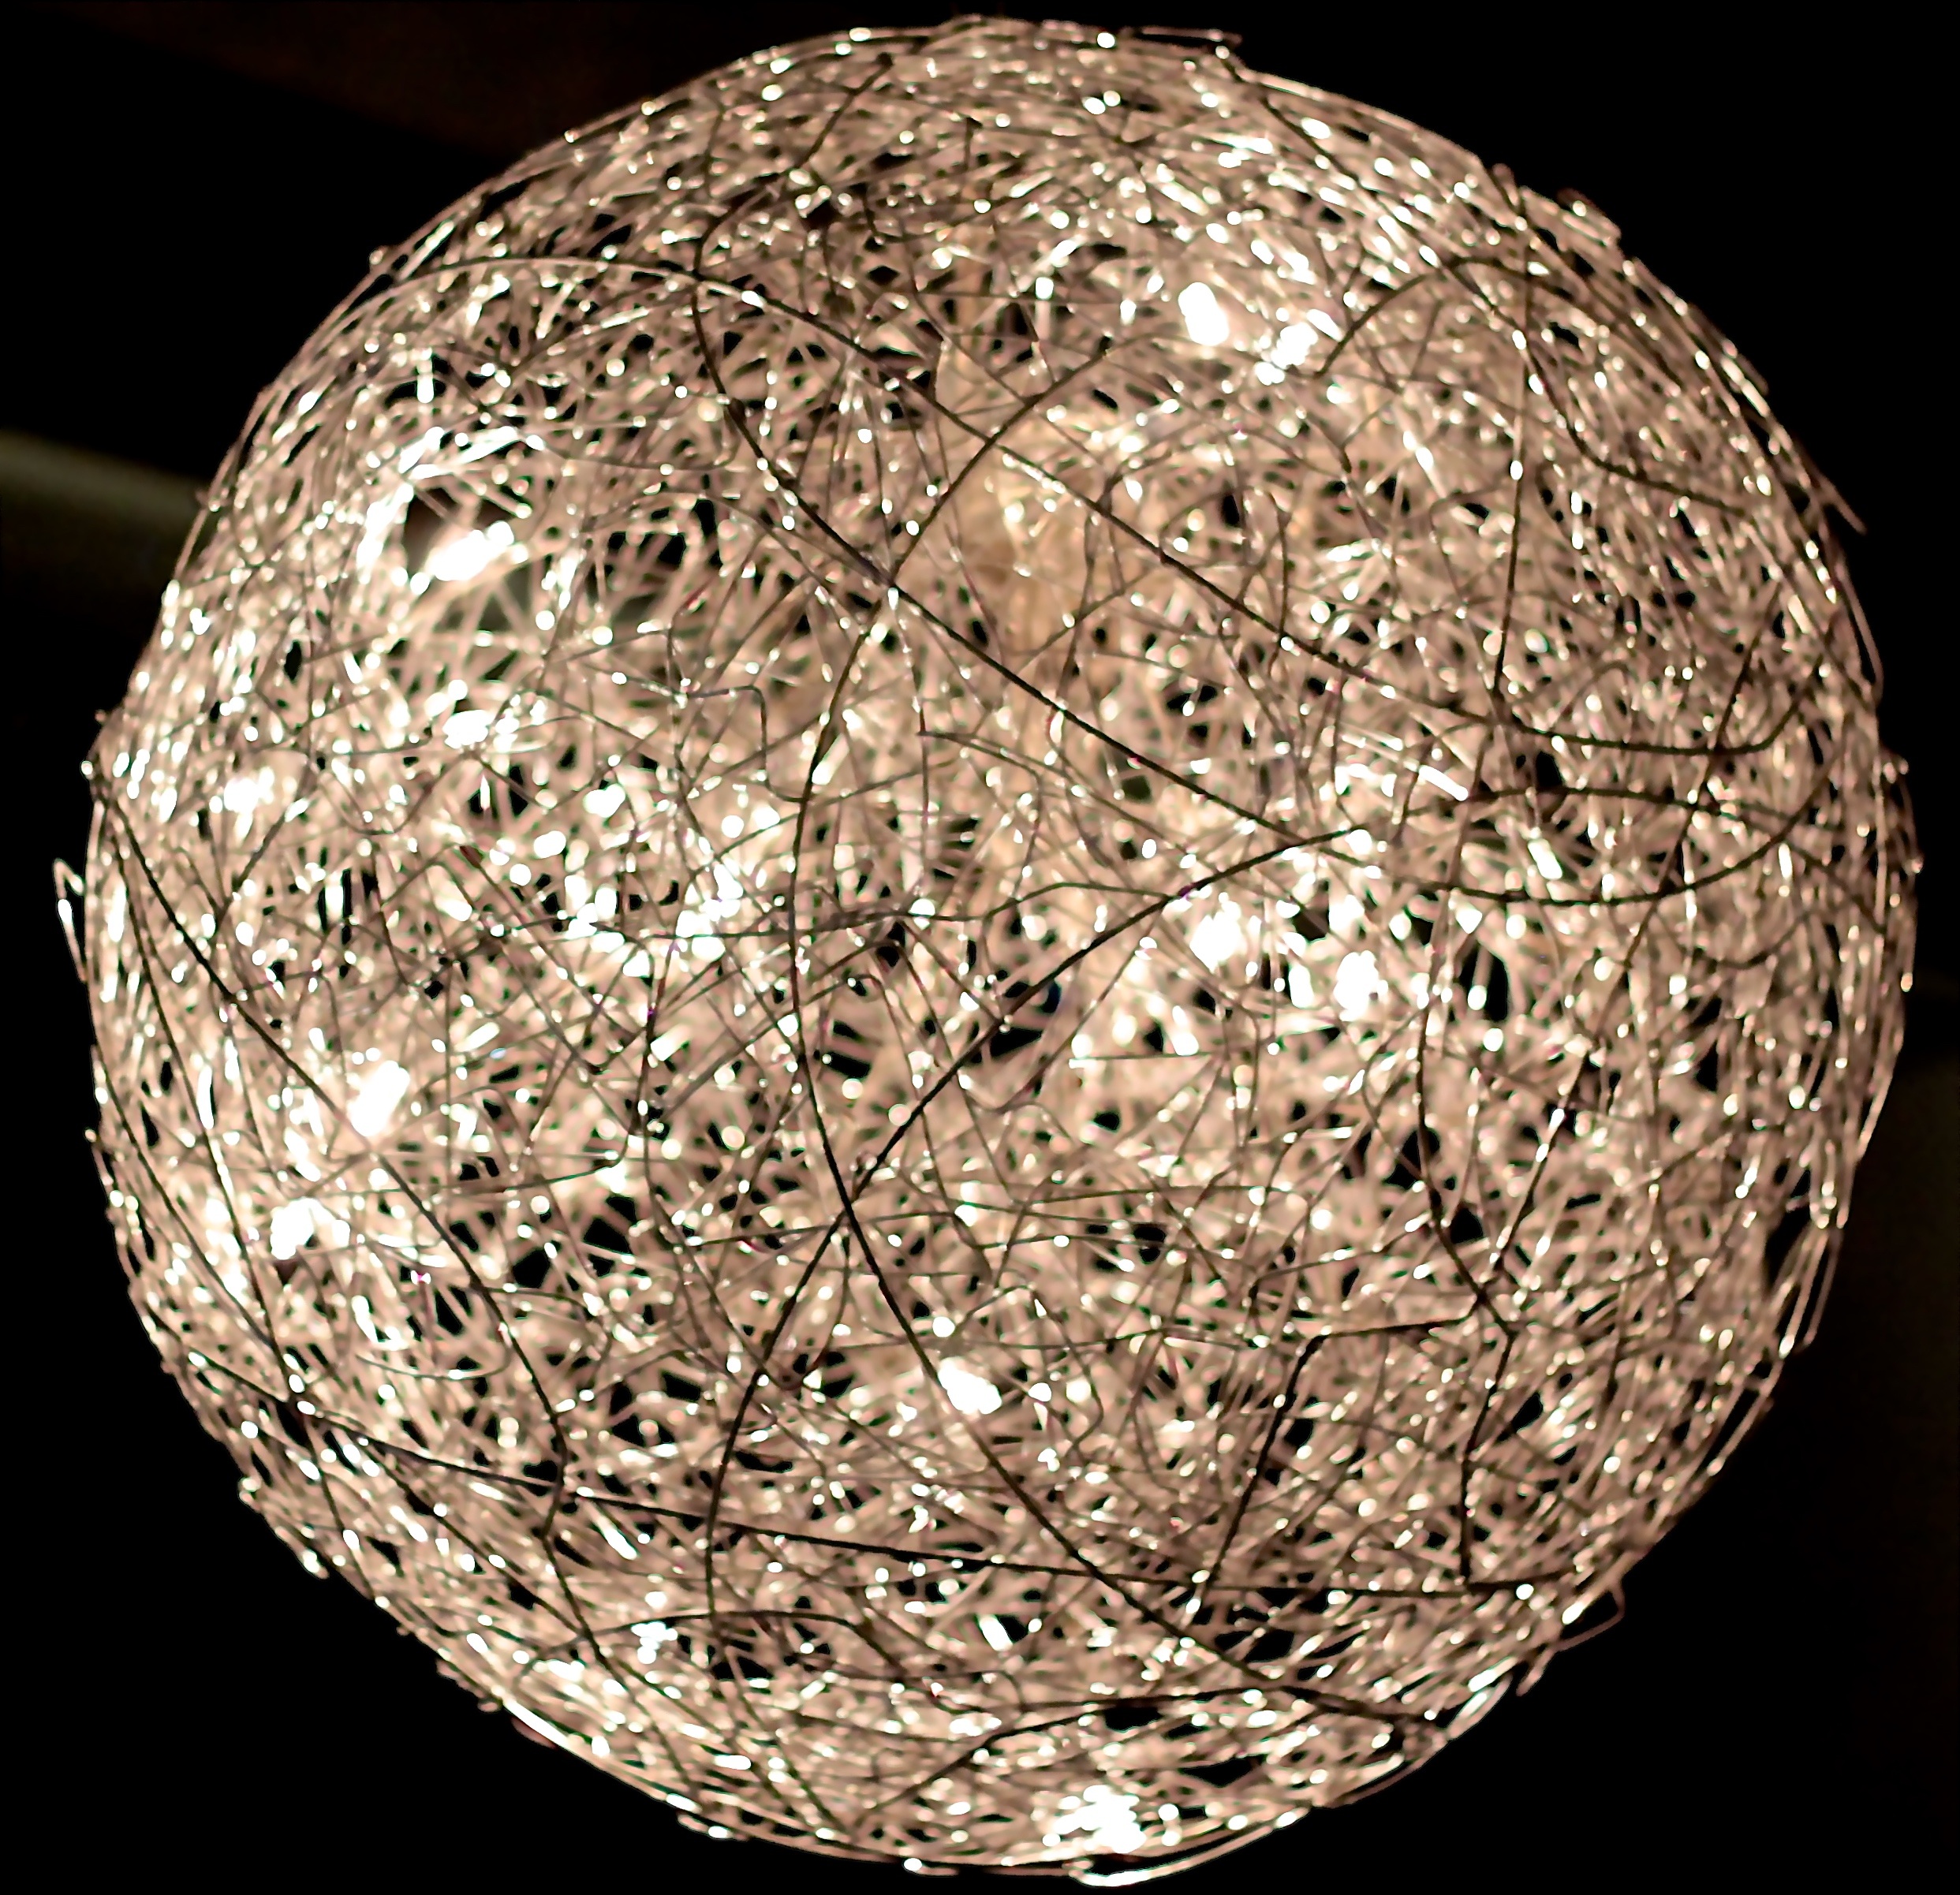
branch, light, lamp, christmas, lighting, decor, circle, egg, ball, light fixture, sphere, chandelier, shape